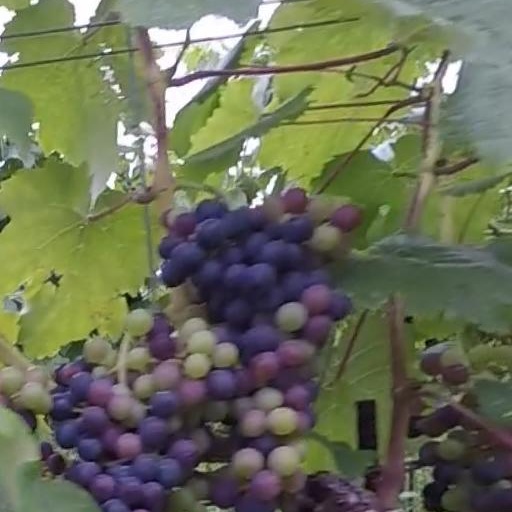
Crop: grape